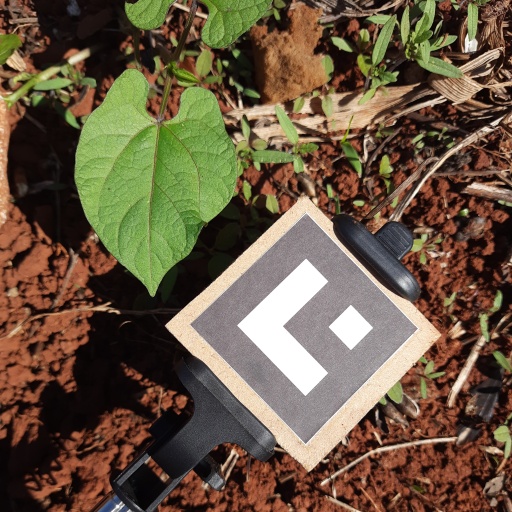
Observations: wavy surface, no eating holes, under sunlight